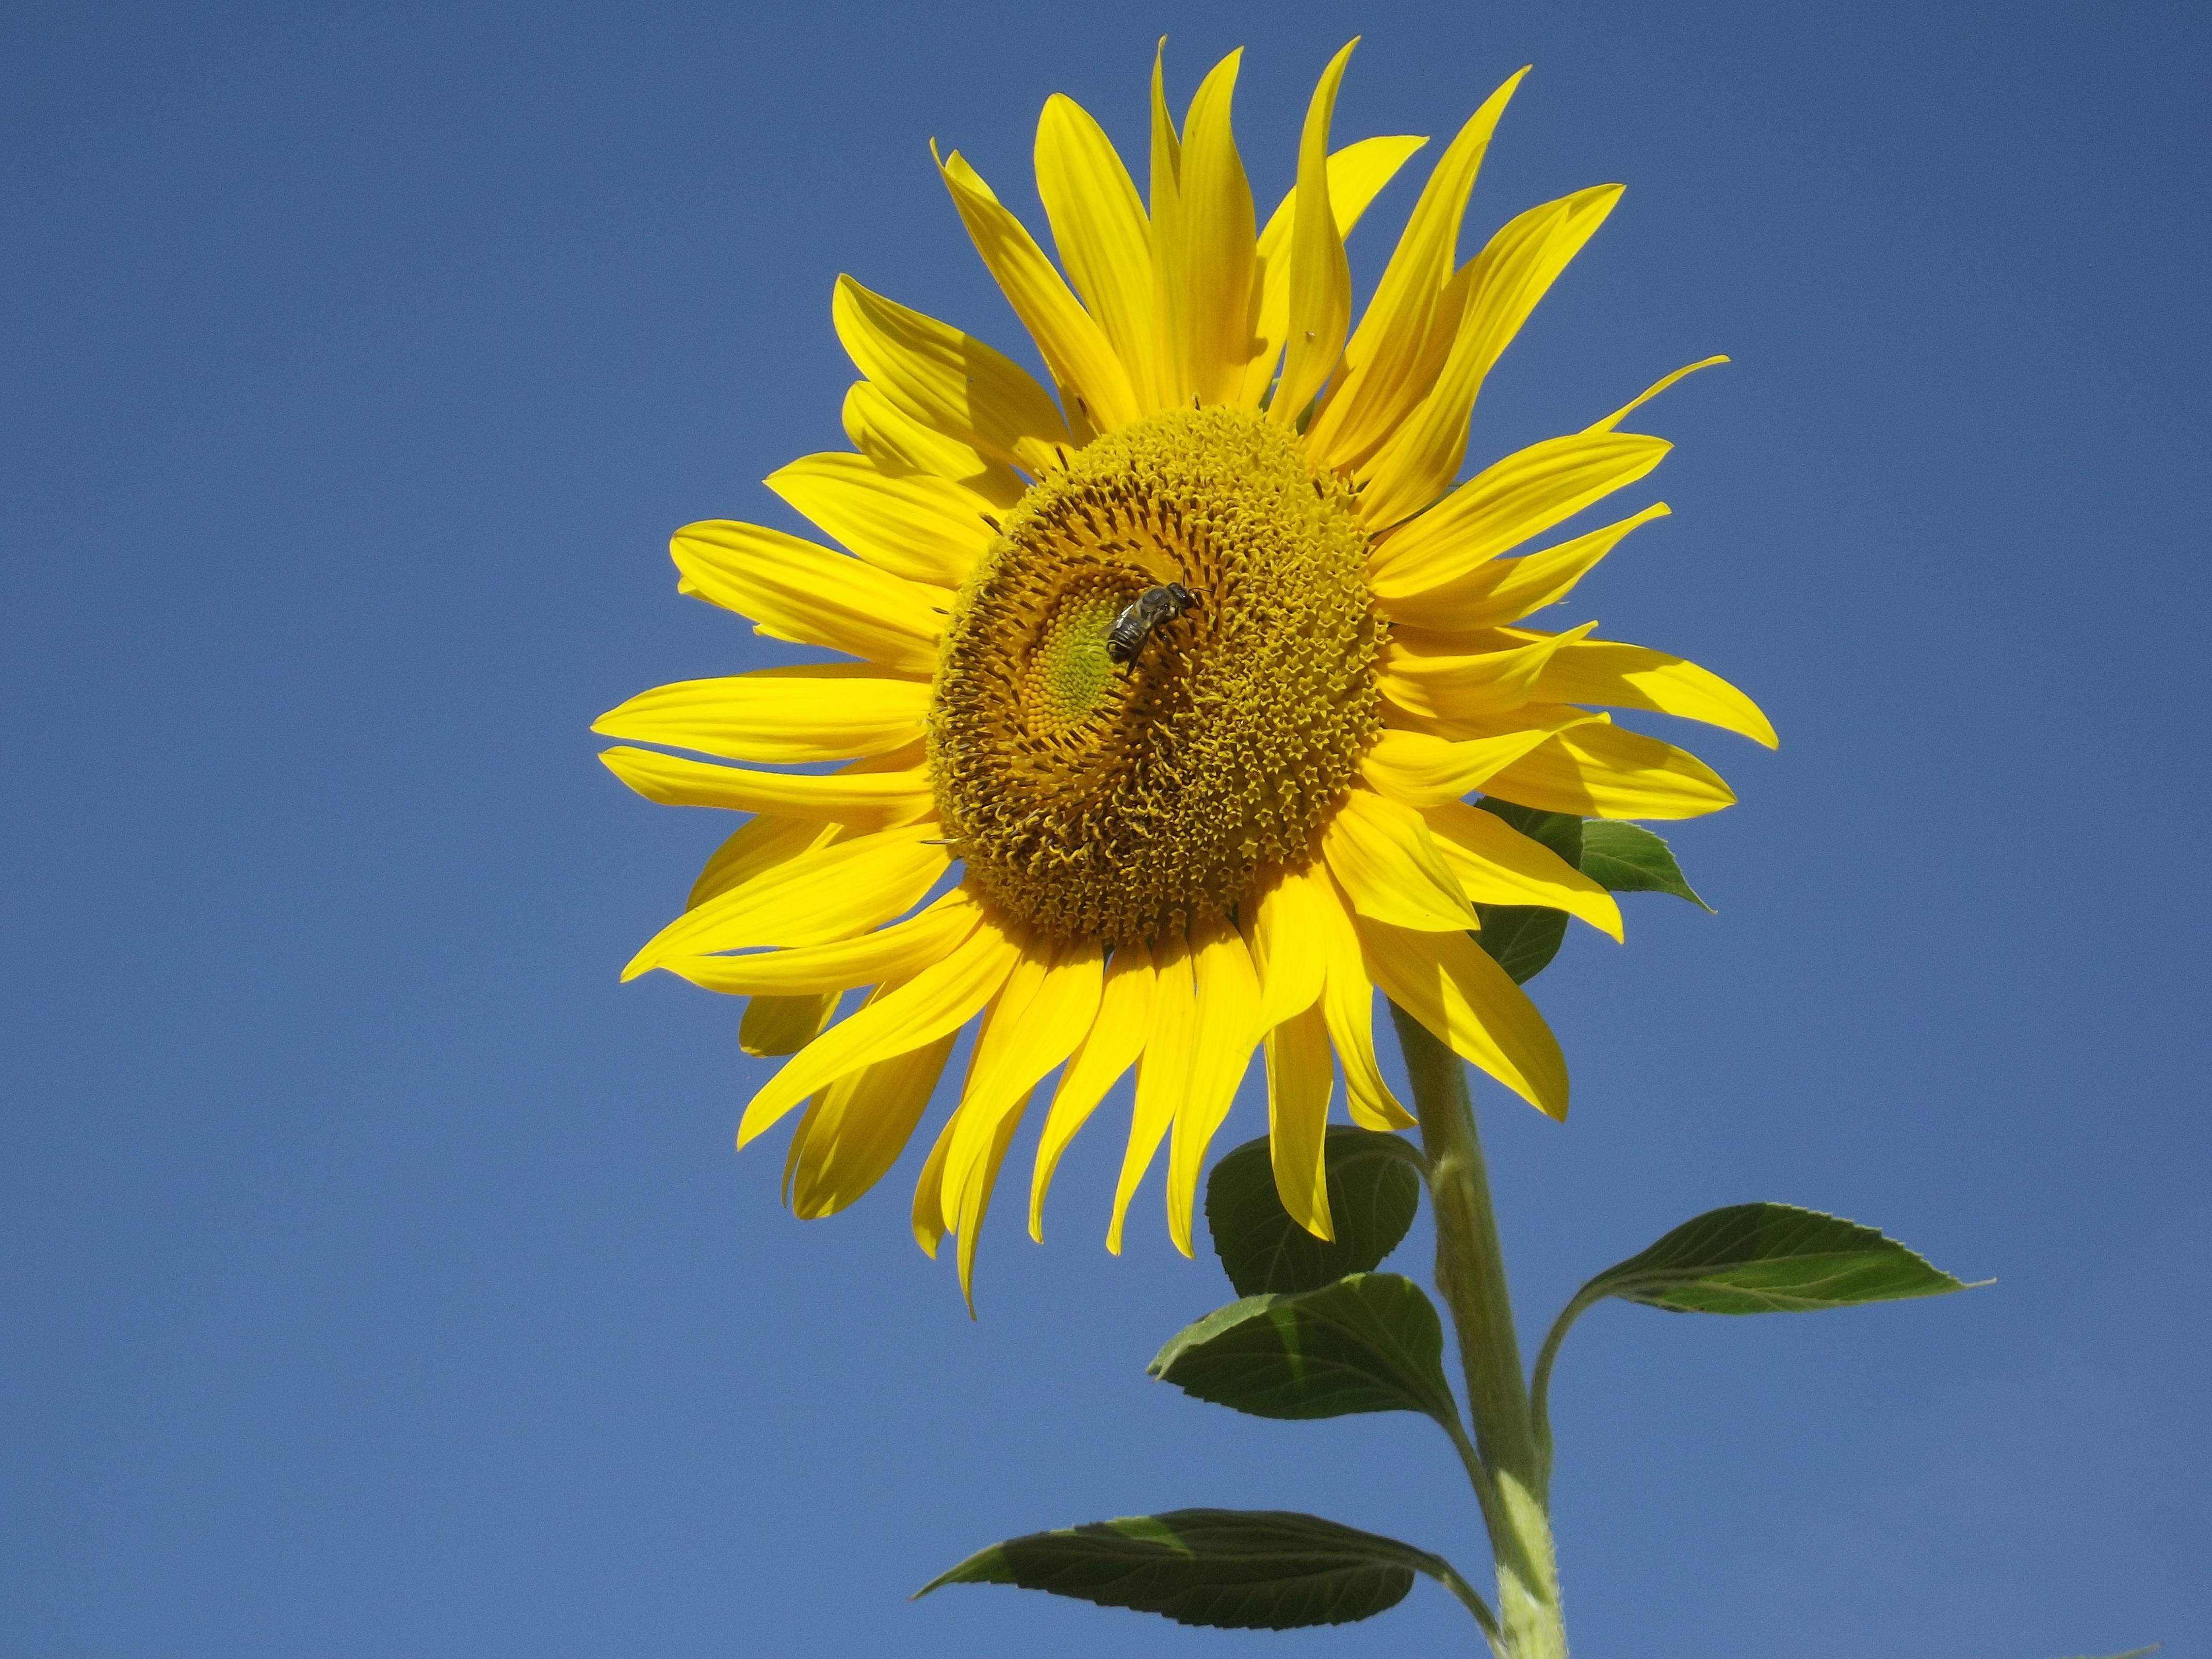
nature, plant, field, flower, petal, summer, floral, botany, yellow, flora, sunflower, bee, macro photography, summer flowers, flowering plant, daisy family, asterales, sunflower seed, plant stem, land plant